Kate Charbonneau

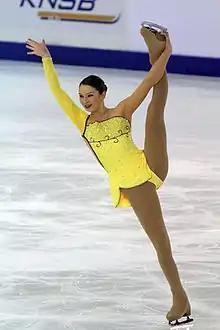
Charbonneau at the 2010 World Junior Championships

Kate Charbonneau (born April 2, 1993) is a Canadian former competitive figure skater. She is the 2009 Canadian national junior champion and placed sixth at the 2010 World Junior Championships.